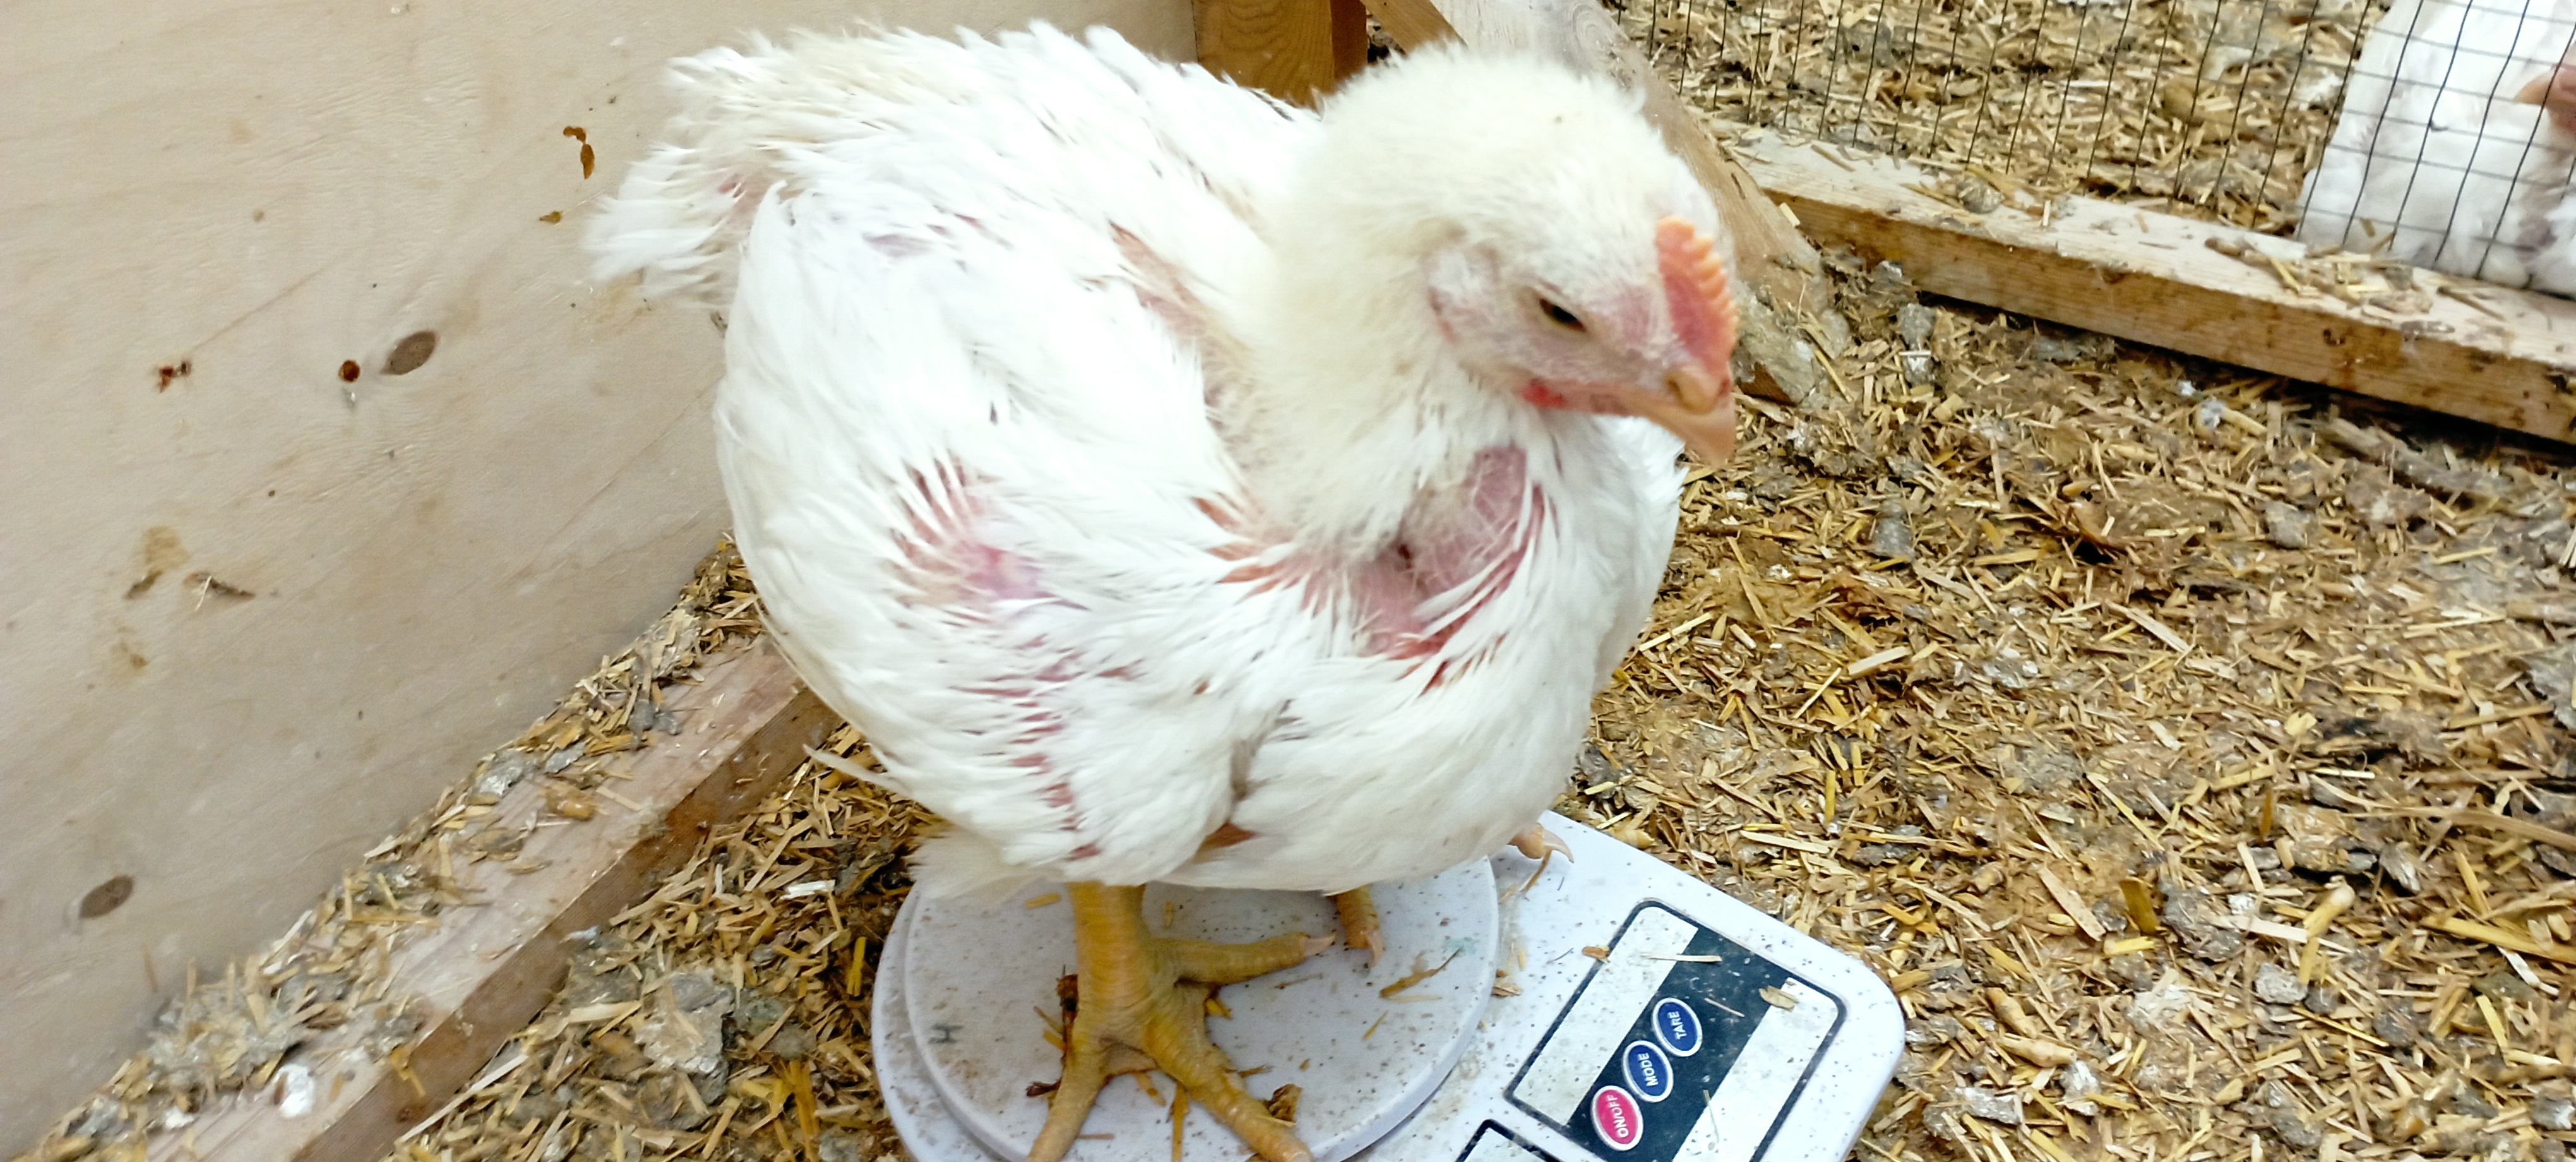
Weight: 1569 g